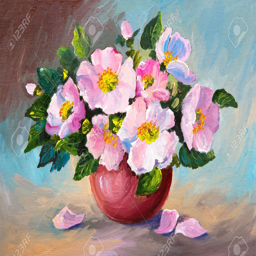
oil painting of spring pink wild roses in a vase on canvas , art work stock photo - 38211525